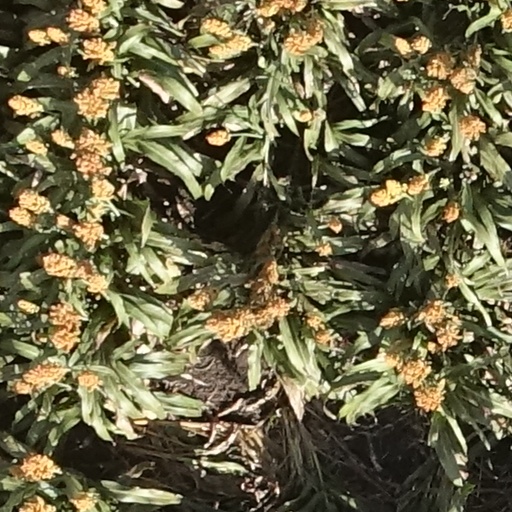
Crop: sorghum